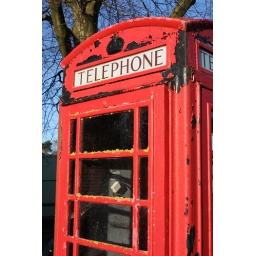
Decommissioned phone box near Beaulieu Road Station, New Forest, UK